Fulbright Tower

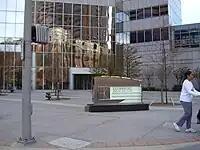

Construction on the tower was scheduled to begin in November 1980. The building was built in 1982. The tower property was developed in 1985. Fulbright & Jaworski became a tenant during that year. The original name of the structure was the Gulf Tower. Chevron became the building's main tenant, and its name became the Chevron Tower. Fulbright & Jaworski renegotiated and extended its lease in 2003 and retained the possibility of naming rights; as of 2005, the firm occupies of space. On February 24, 2005, Crescent completed the joint venture agreement involving the Fulbright Tower; a pension fund investor advised by JPMorgan Asset Management bought a 60% ownership interest in the building and an affiliate of GE Asset Management bought a 16.15% ownership interest. In 2004, ChevronTexaco sold the building to Crescent. During that year the tower was 49% occupied. By March 2005, ChevronTexaco planned to move its operations out of the tower after buying 1500 Louisiana Street in Downtown Houston. Fulbright & Jaworski used their naming rights, and in 2005 the building gained the name "Fulbright Tower". In 2005, the Fulbright Tower was 57% occupied. In 2006, Chevron Corporation still occupied three floors at the Fulbright Tower. In 2009 Conway MacKenzie leased at the Fulbright Tower. Brookfield Properties, which acquired the Houston Center in 2017, began renovating the campus in 2019 alongside architectural firm Gensler. The first phase of the project was completed in 2021 and, as of March 2022, the final phase was underway.